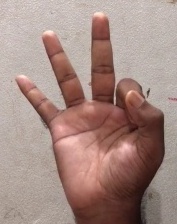
ASL sign: 9